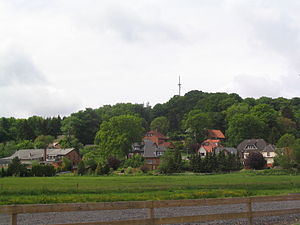
Burg (Dithmarschen)
Gest in Burg
Burg er en by og kommune i det nordlige Tyskland og samtidig administrationssted for Amt Burg-Sankt Michaelisdonn, beliggende under Kreis Dithmarschen. Kreis Dithmarschen ligger i den sydvestlige del af delstaten Slesvig-Holsten.